Castlecary

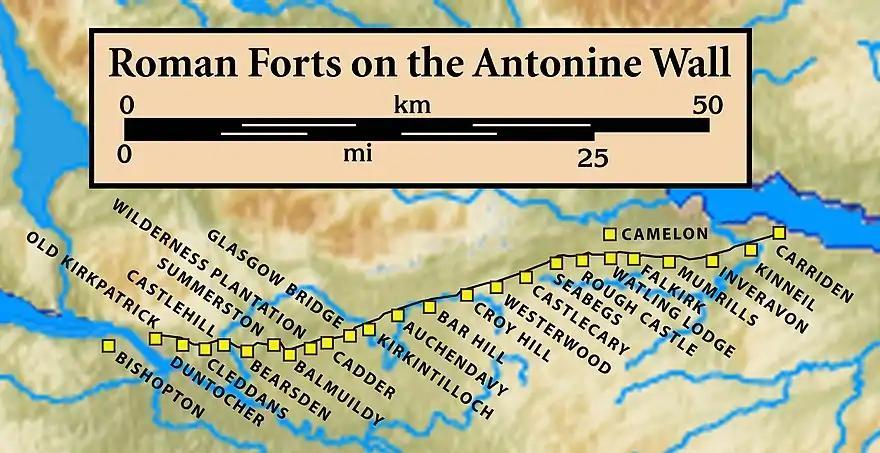
Forts and "Fortlets" associated with the Antonine Wall from west to east: Bishopton, Old Kilpatrick, Duntocher, "Cleddans", Castlehill, Bearsden, "Summerston", Balmuildy, "Wilderness Plantation", Cadder, "Glasgow Bridge", Kirkintilloch, Auchendavy, Bar Hill, Croy Hill, Westerwood, Castlecary, "Seabegs", Rough Castle, Camelon, "Watling Lodge", Falkirk, Mumrills, Inveravon, "Kinneil", Carriden

Some antiquarians posited that Castlecary was Ptolemy's Coria Damniorum although such assertions lack evidence. The Damnonii or Damnii themselves are only mentioned by Ptolemy.